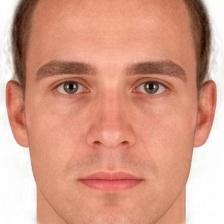
Label: faces